Canon (music)

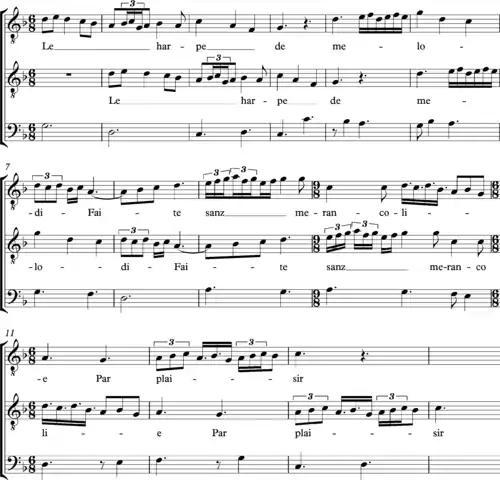
Jacob de Senleches, "La harpe de melodie"

In many pieces in three contrapuntal parts, only two of the voices are in canon, while the remaining voice is a free melodic line. In Dufay's song "Resvelons nous, amoureux", the lower two voices are in canon, but the upper part is what David Fallows describes as a "florid top line":